Leonora Carrington

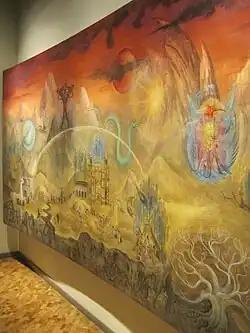
Leonora Carrington, "The Magical World of the Mayans" (1963–1964), National Anthropology Museum

Carrington stated that: "I painted for myself...I never believed anyone would exhibit or buy my work." She was not interested in the writings of Sigmund Freud, as were other Surrealists in the movement. She instead focused on magical realism and alchemy and used autobiographical detail and symbolism as the subjects of her paintings. Carrington was interested in presenting female sexuality as she experienced it, rather than as that of male Surrealists' characterization of female sexuality. Carrington's work of the 1940s is focused on the underlying theme of women's role in the creative process.